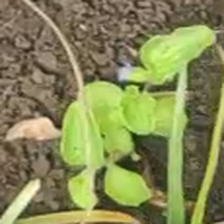
Weed species: Kena_(Commplina_benghalensio)